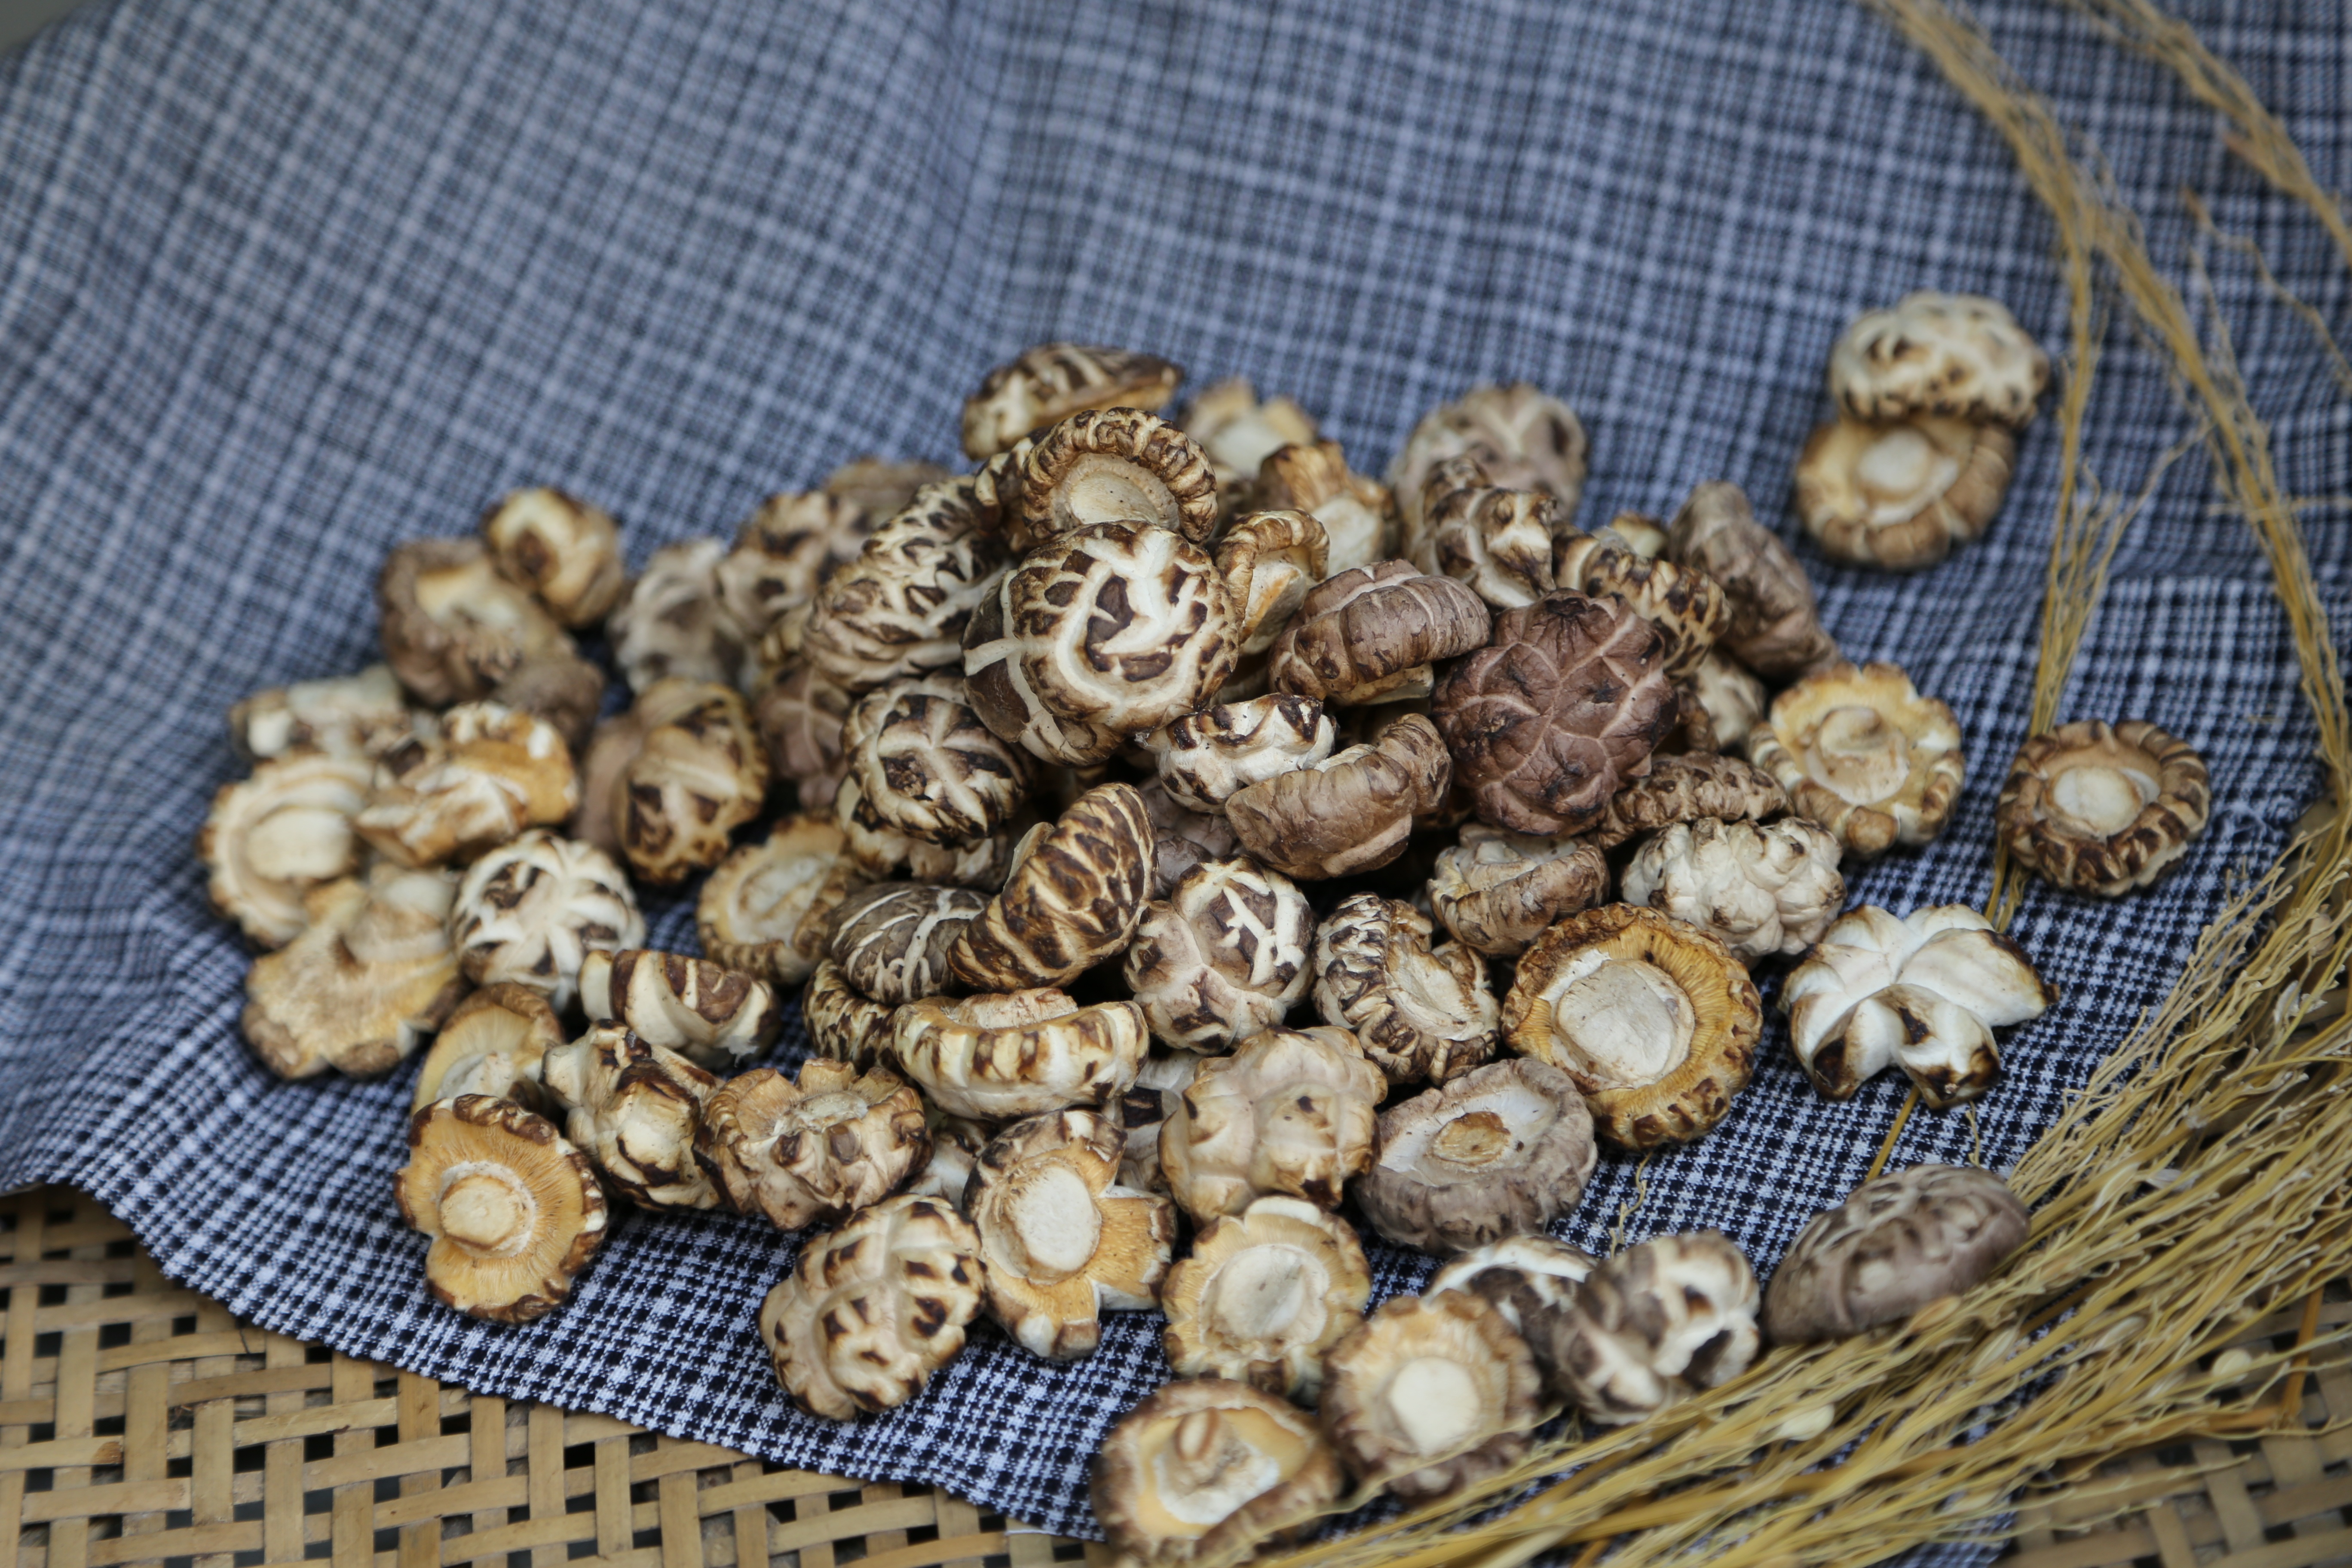
photography, food, produce, mushroom, agriculture, life, the original ecology, shiitake mushroom, edible mushroom, shiitake